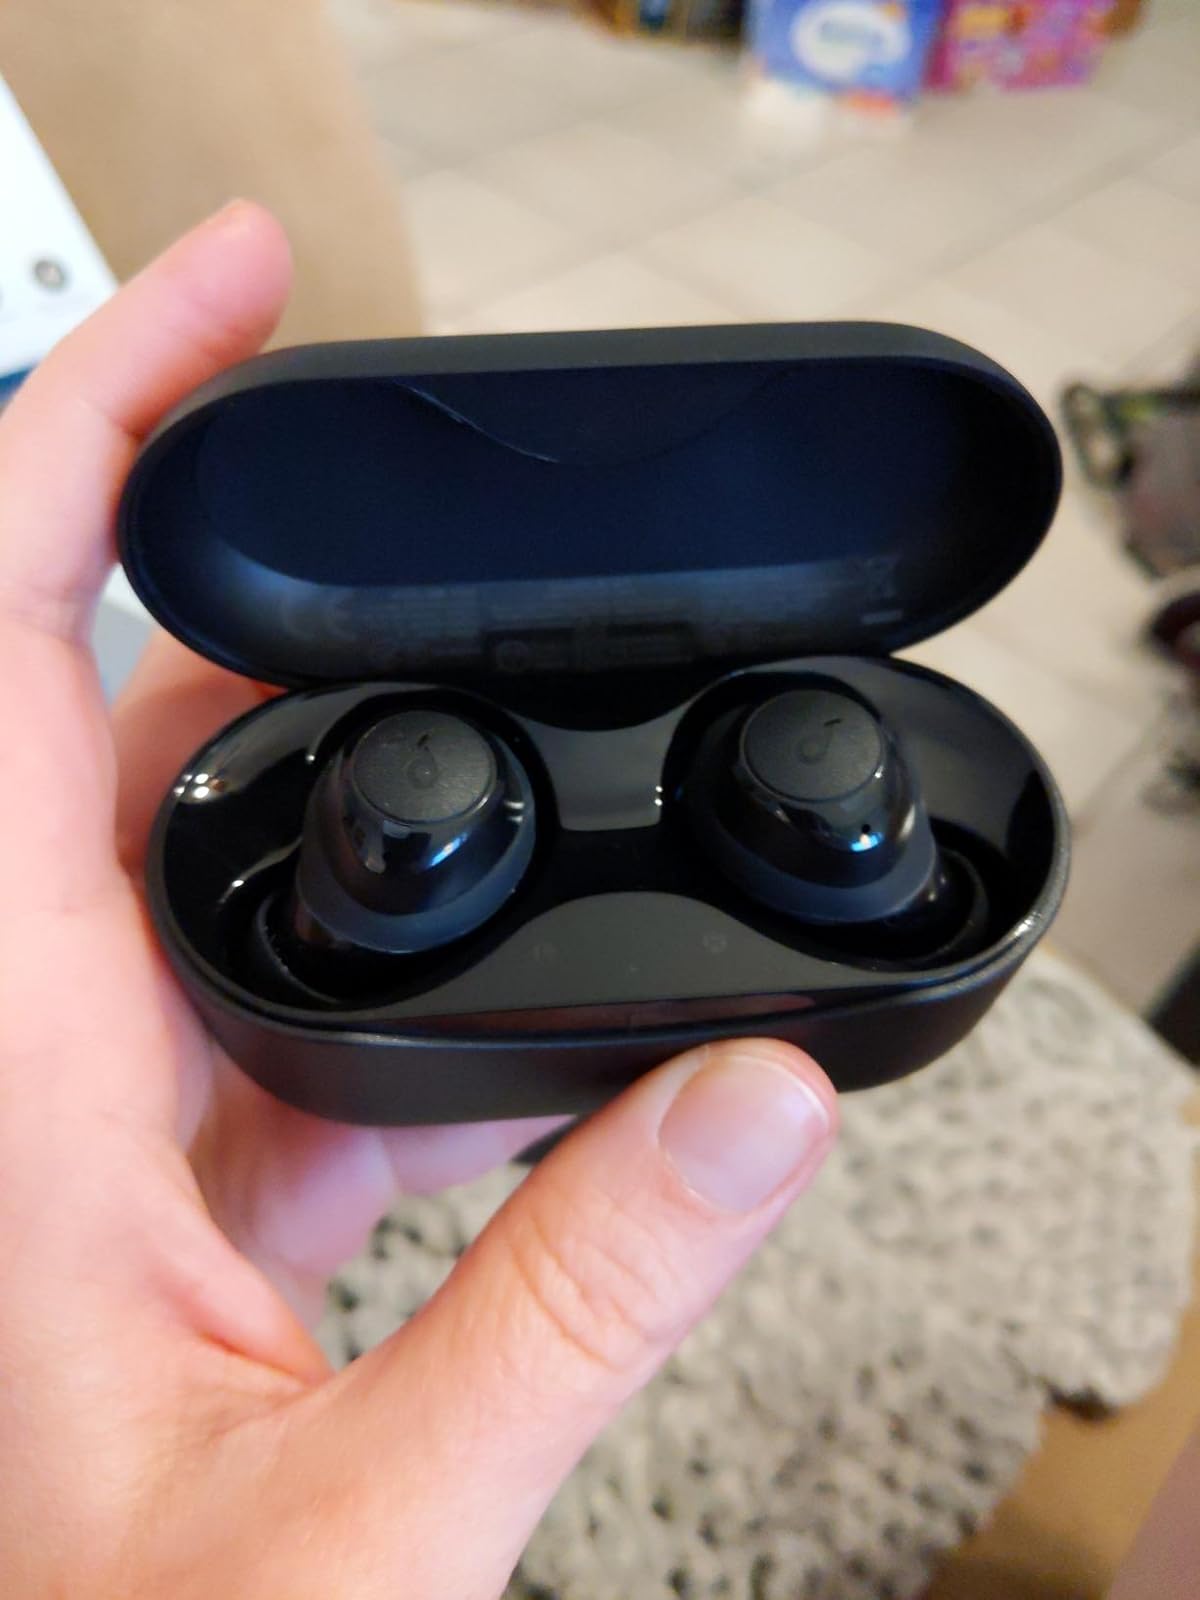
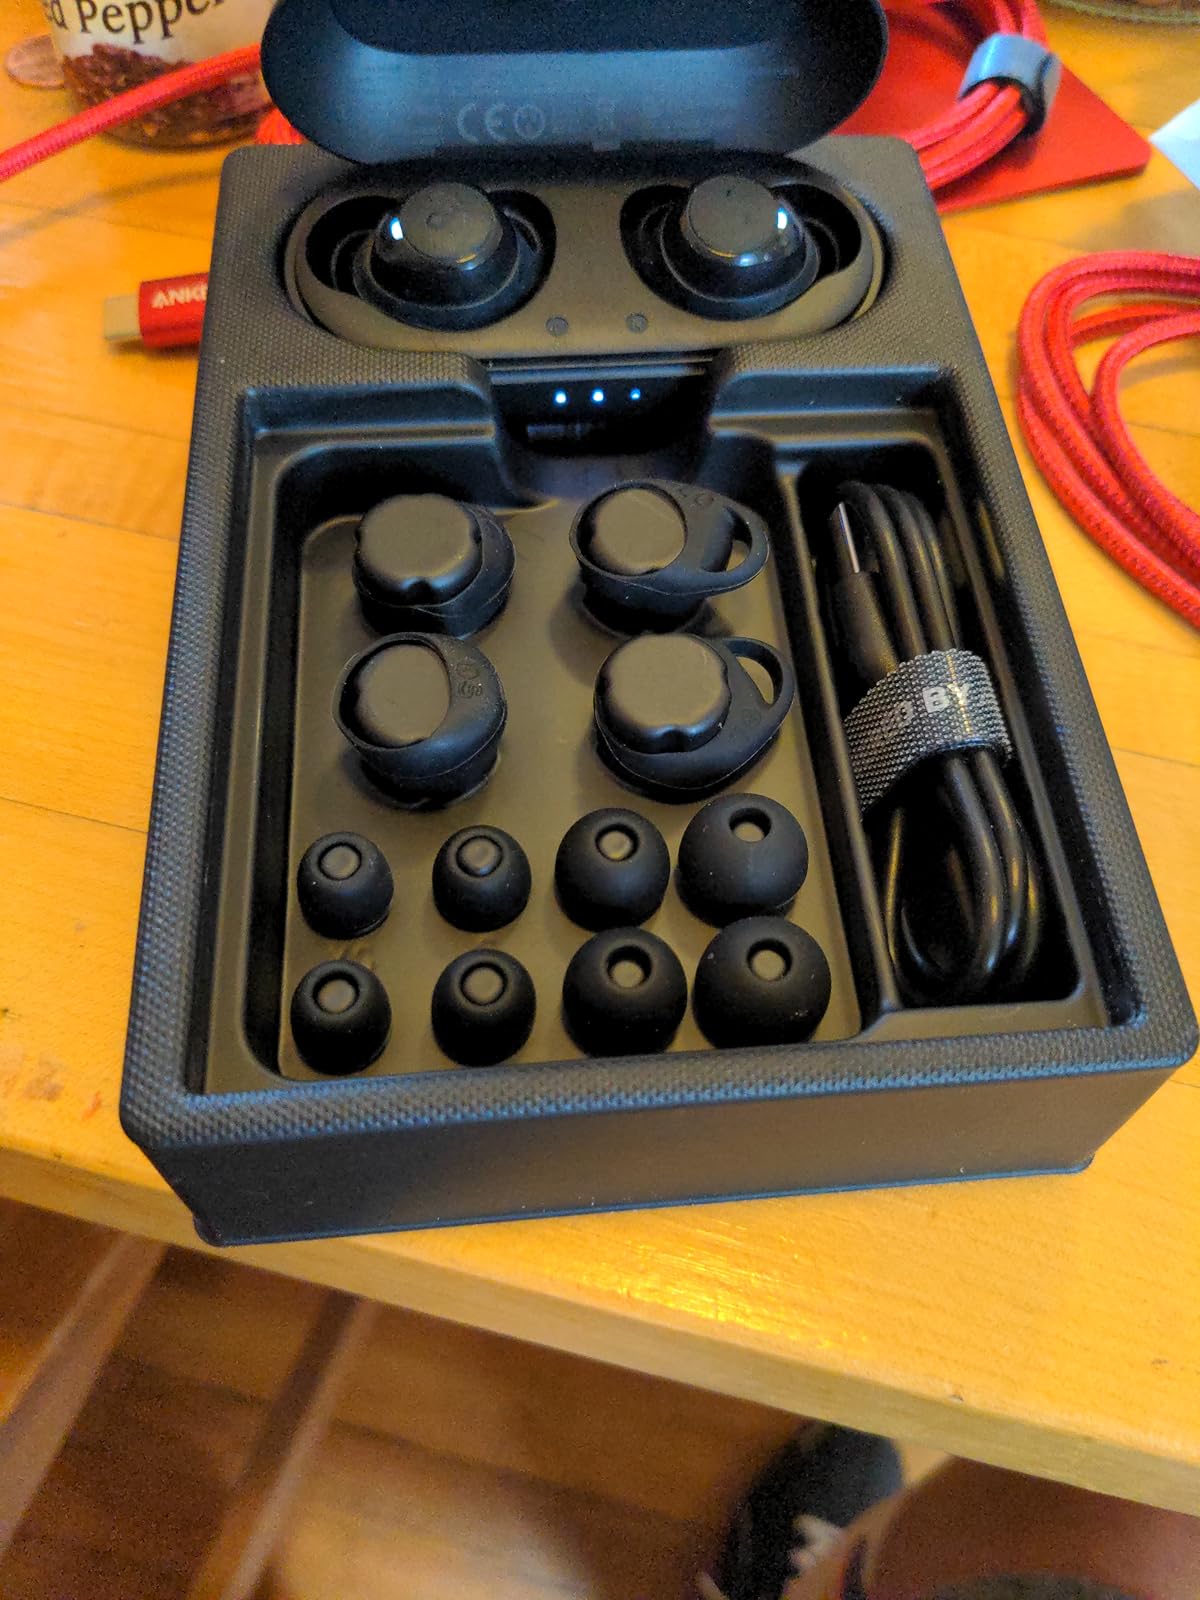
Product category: earbuds
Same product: no